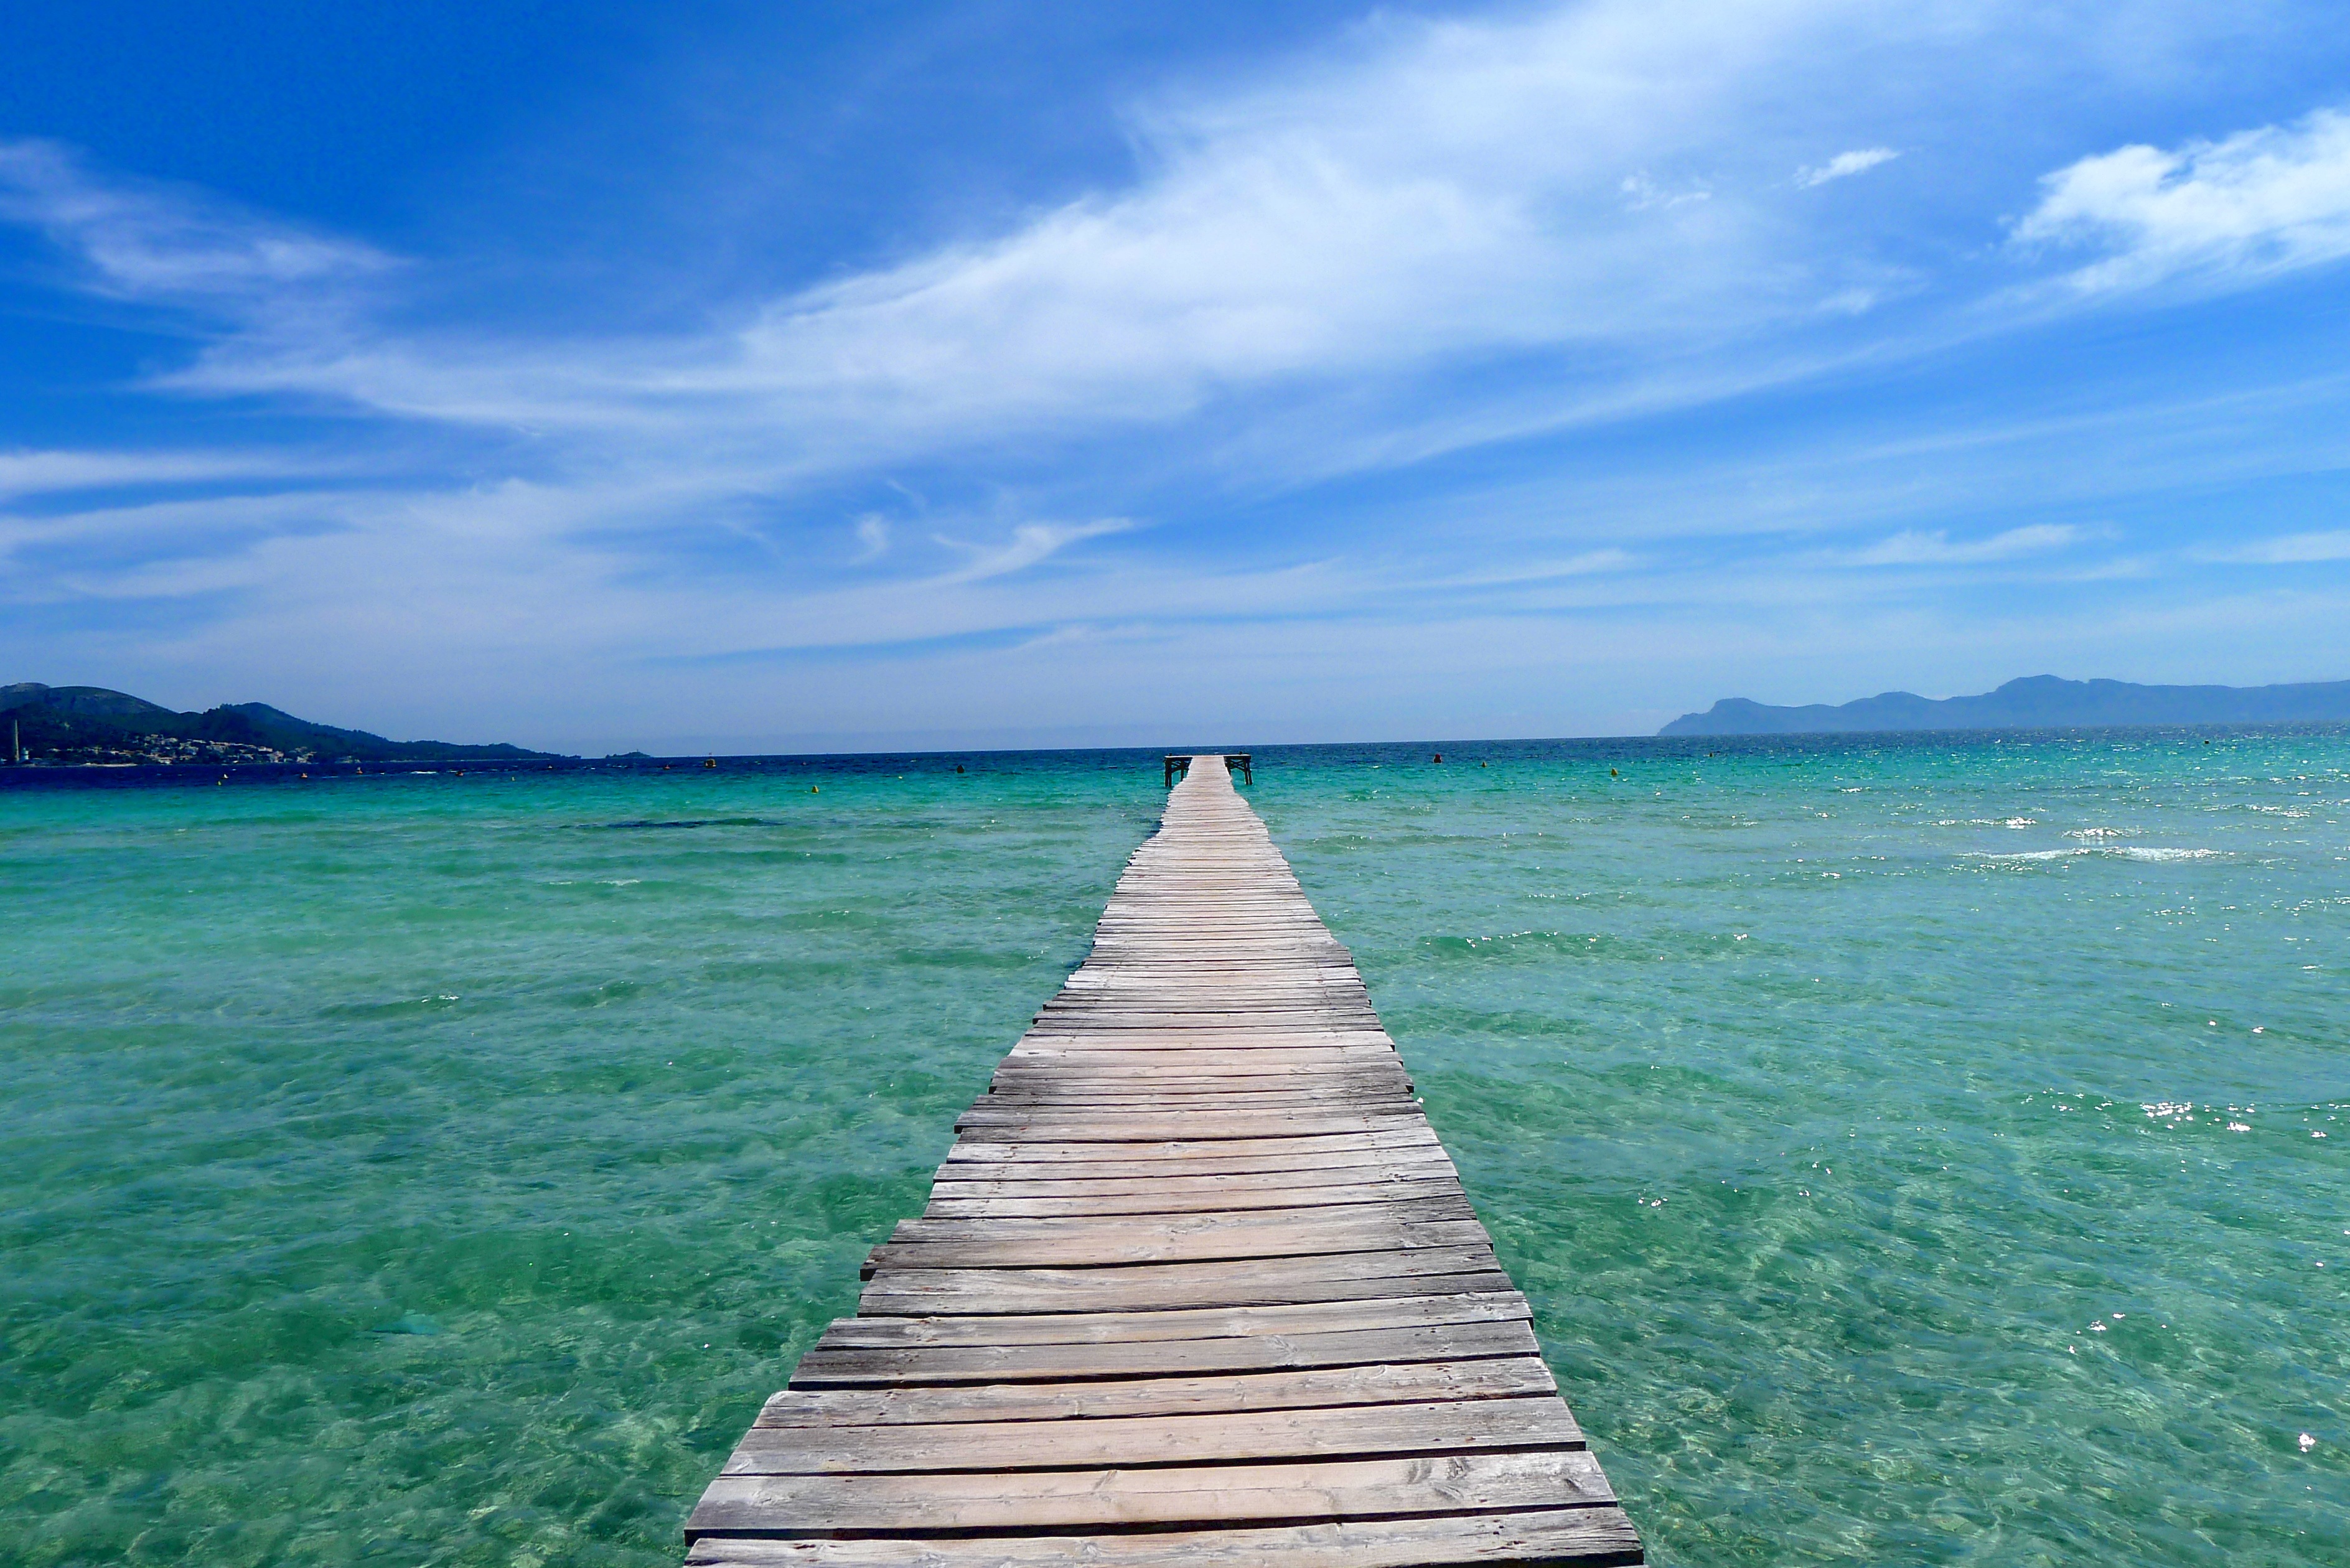
beach, sea, coast, water, sand, ocean, horizon, sky, boardwalk, shore, vacation, bay, jetty, body of water, mallorca, caribbean